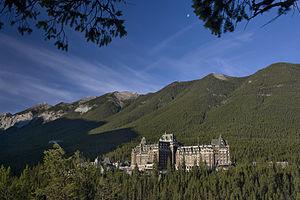
Banff Springs Hotel, Banff, Alberta. L'Hôtel Banff Springs est un grand hôtel de style Château, construit entre 1911 et 1928. Il est situé au pied du pittoresque mont Sulphur dans la ville de Banff, dans le parc national Banff. La reconnaissance formelle est constituée du bâtiment sur sa propriété légale au moment de la reconnaissance.